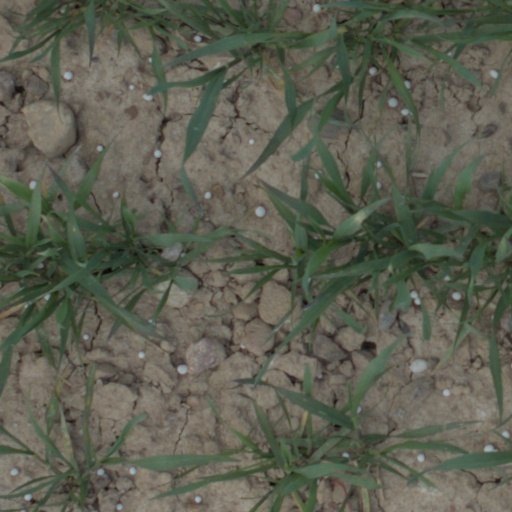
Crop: wheat